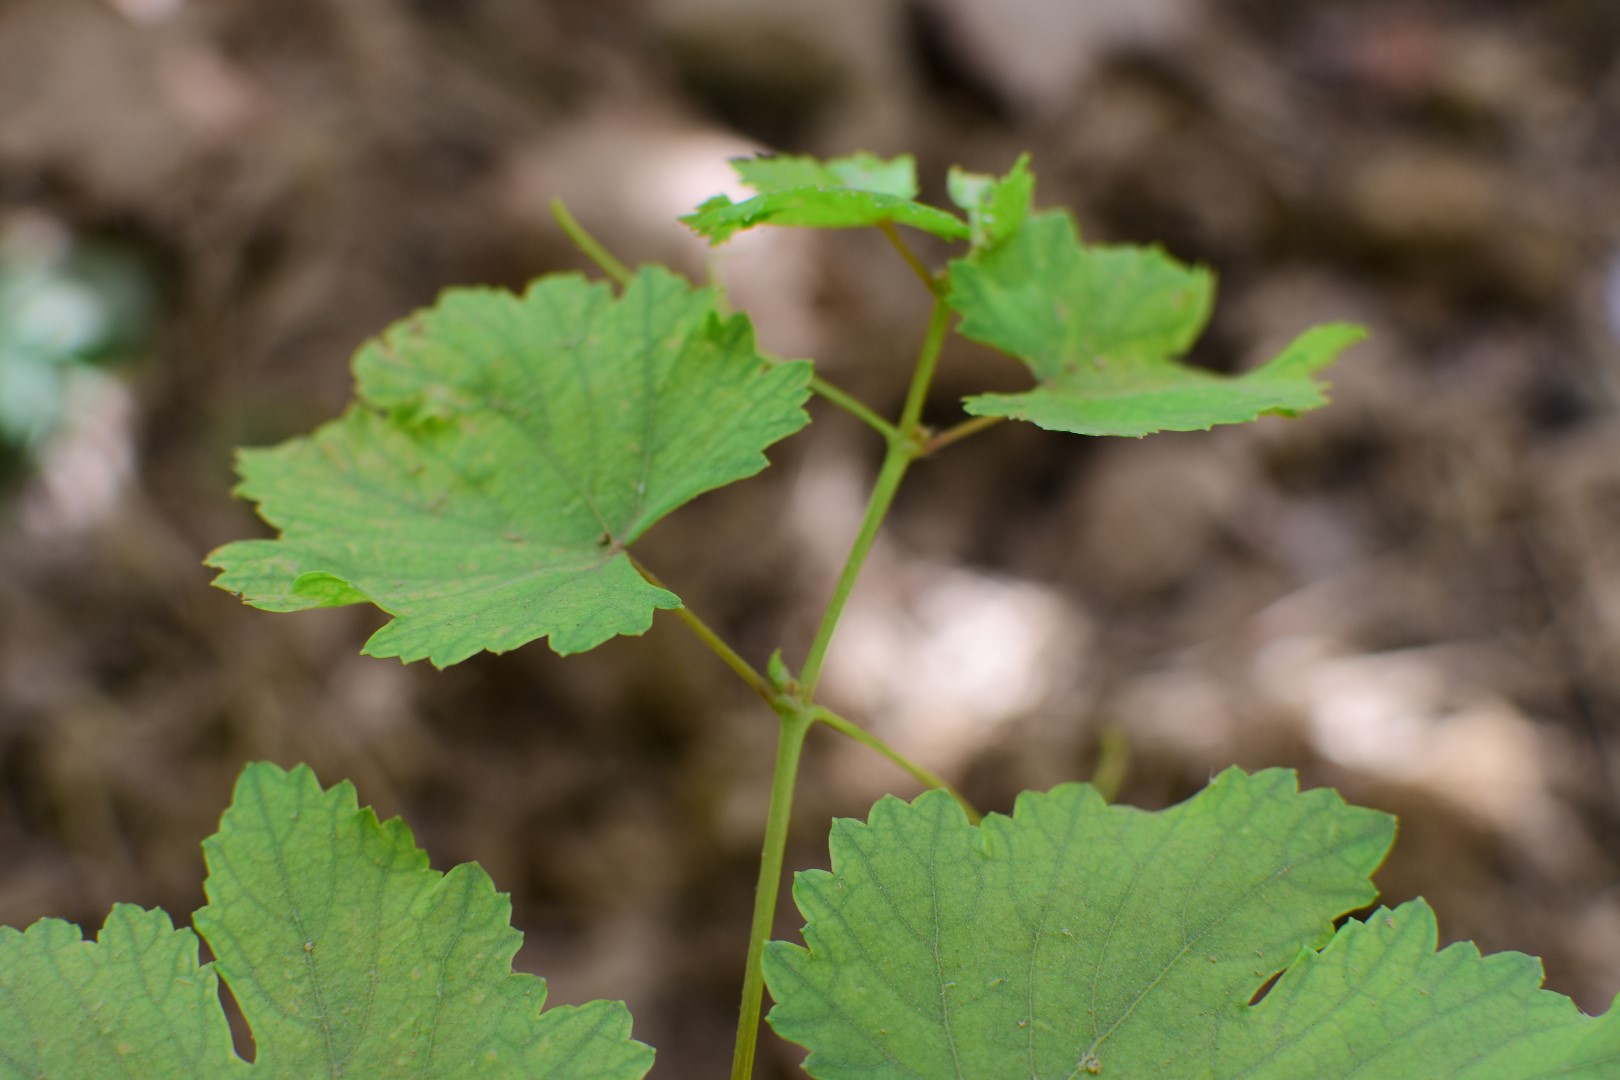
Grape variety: Kamali